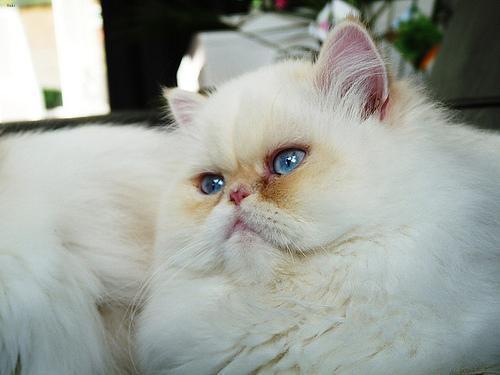
Persian